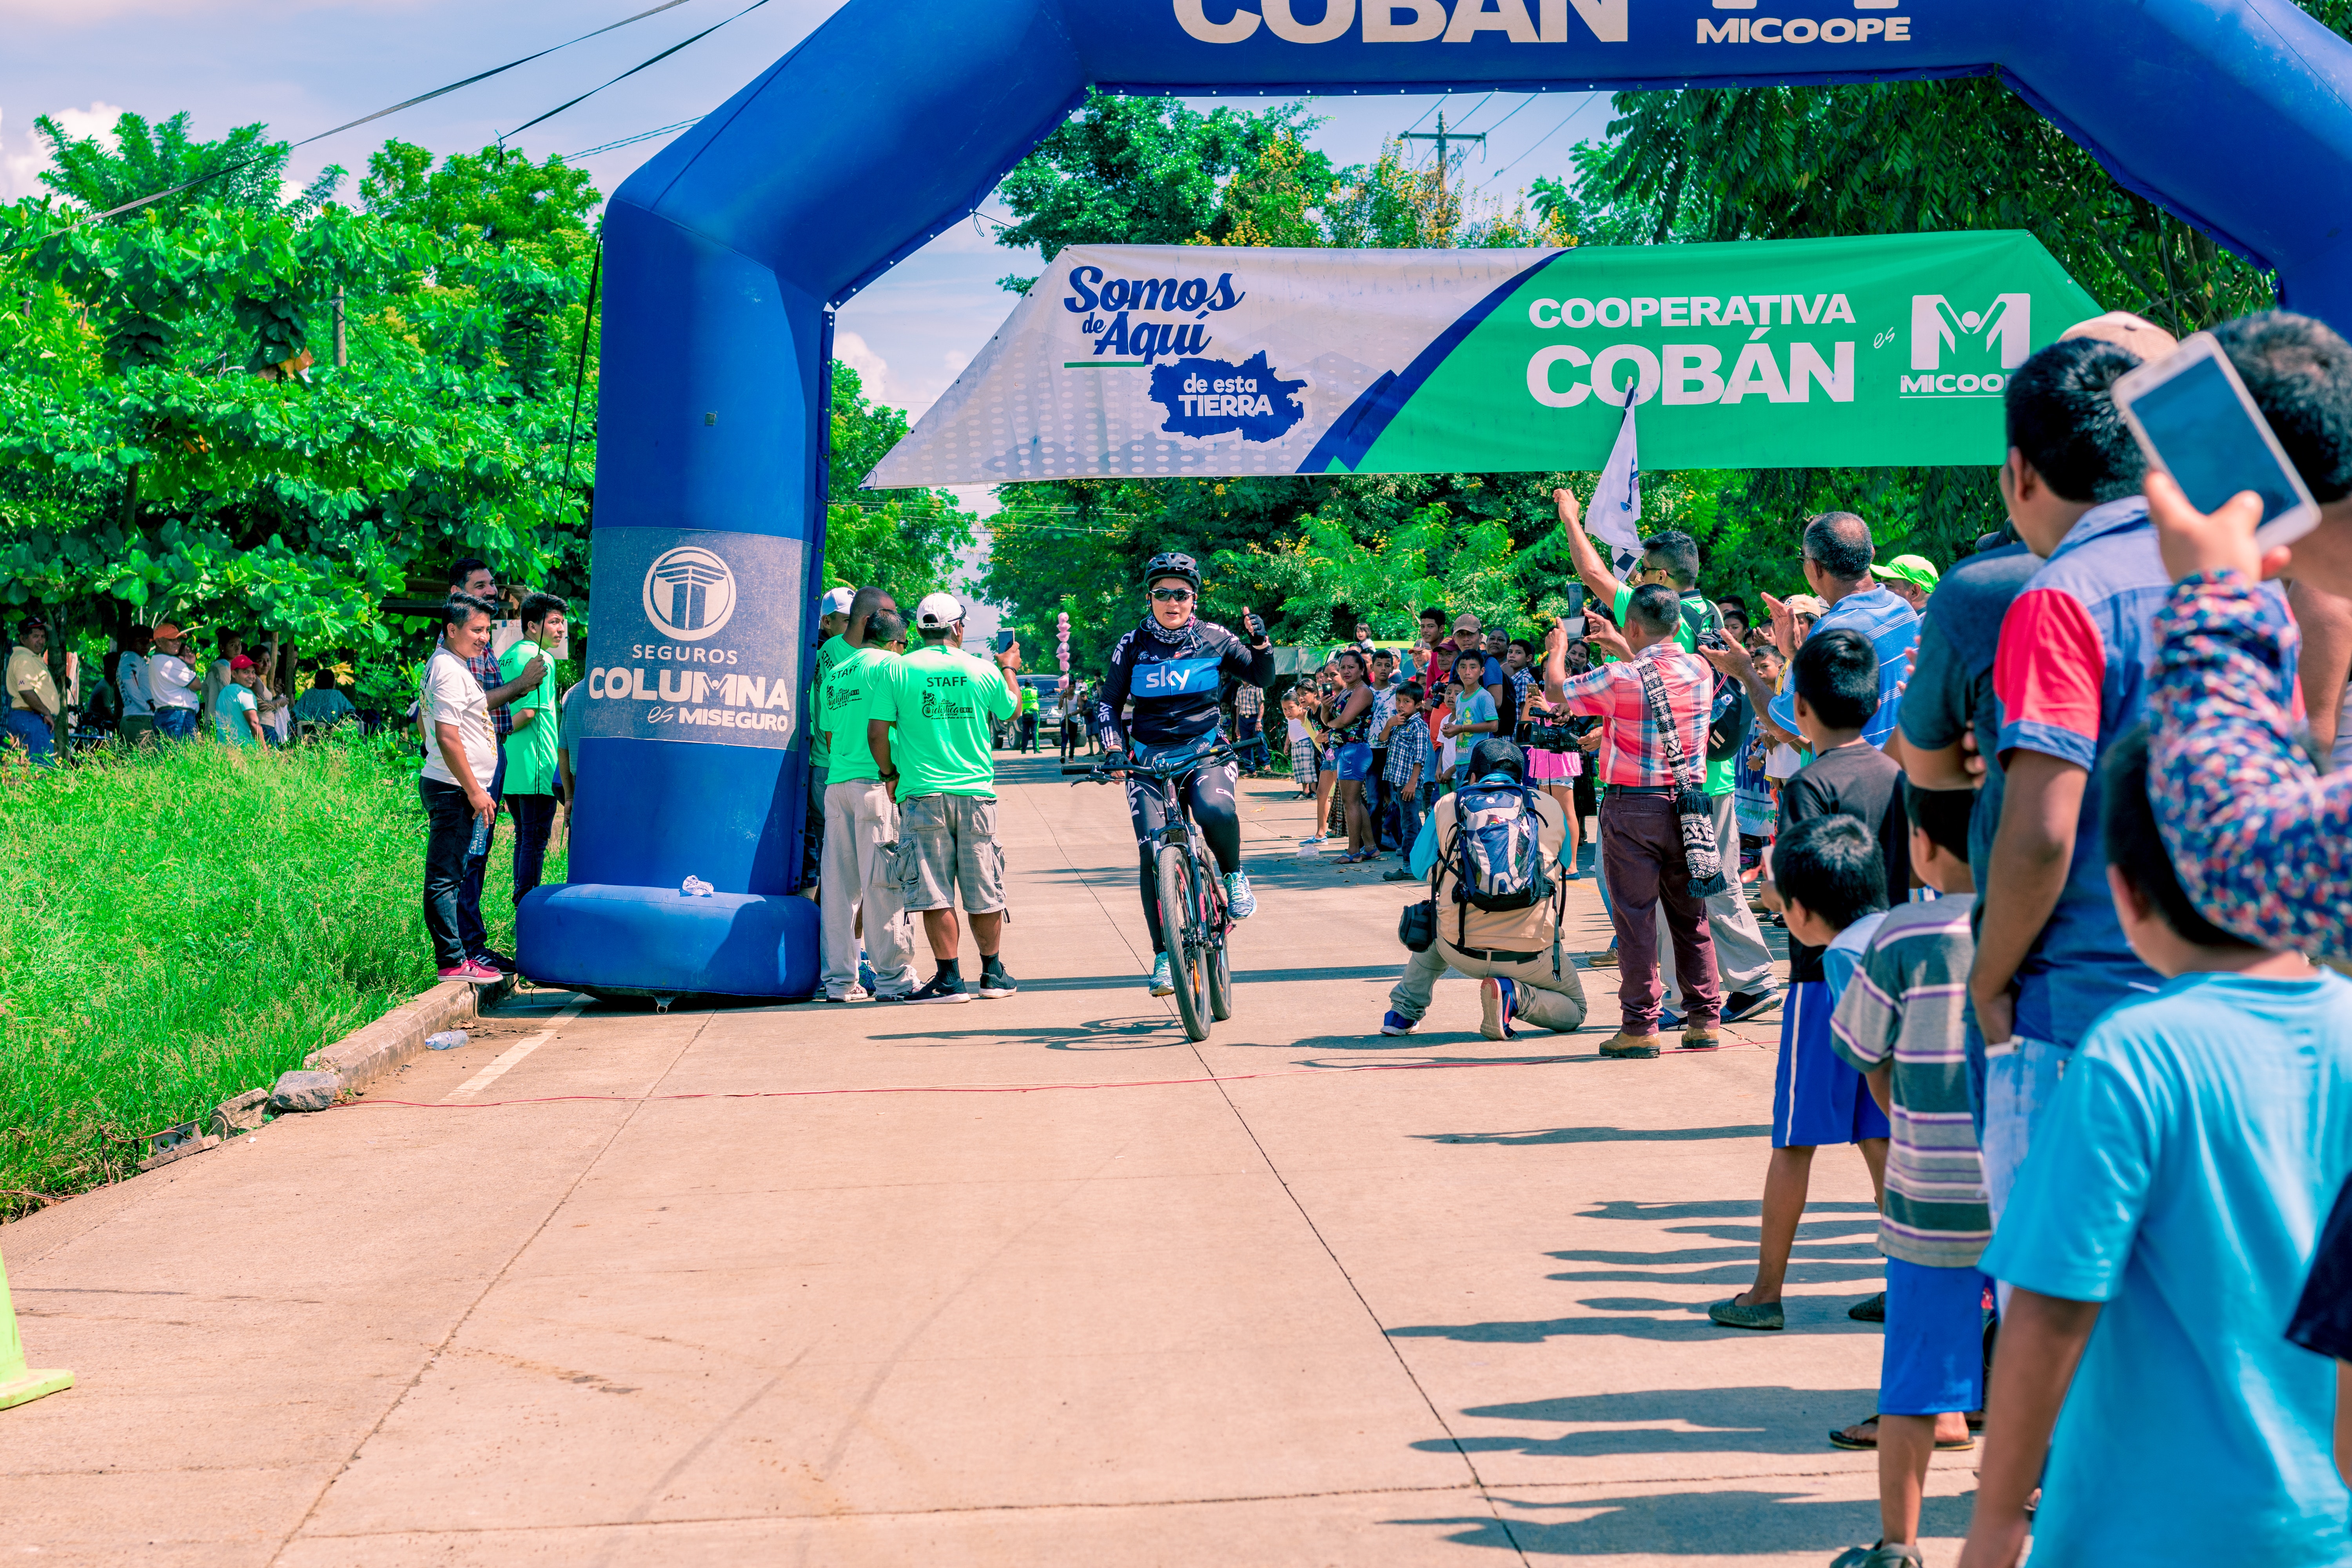
recreation, water, leisure, endurance sports, triathlon, architecture, fun, tree, tourism, running, games, park, city, advertising